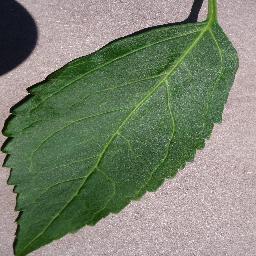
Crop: cherry
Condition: (including_sour)_healthy